Yuri Berchiche

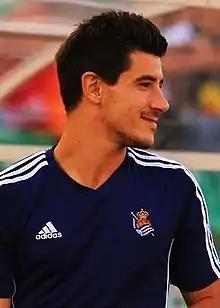
Berchiche with Real Sociedad in 2014

Yuri Berchiche Izeta (born 10 February 1990) is a Spanish professional footballer who plays as a left-back for La Liga club Athletic Bilbao.